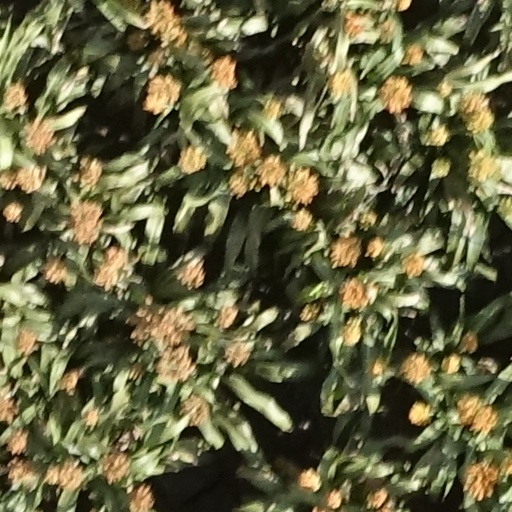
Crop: sorghum